Shavei Israel

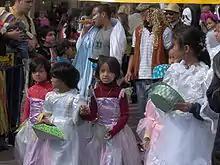
Bnei Menashe in Adloyada of Purim in Carmiel, Israel.

As part of its educational efforts, the organization has published a series of books on Judaism in a dozen languages, including Chinese, Japanese, Mizo, Spanish, French, Portuguese, Russian and German.